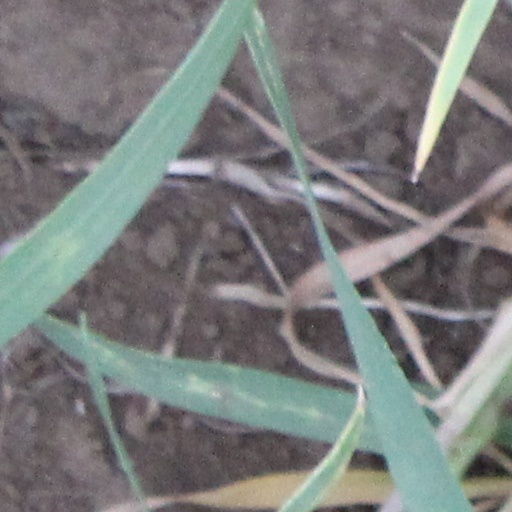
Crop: wheat